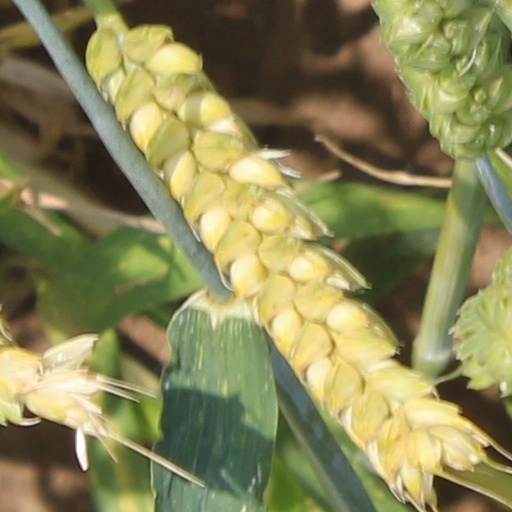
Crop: wheat